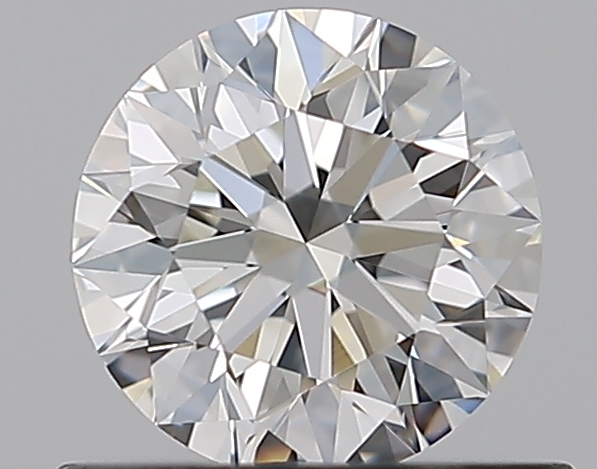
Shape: round
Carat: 0.61
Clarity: VVS2
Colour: G
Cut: EX
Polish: EX
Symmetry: EX
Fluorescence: ST
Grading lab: GIA
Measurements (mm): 5.4 x 5.43 x 3.38